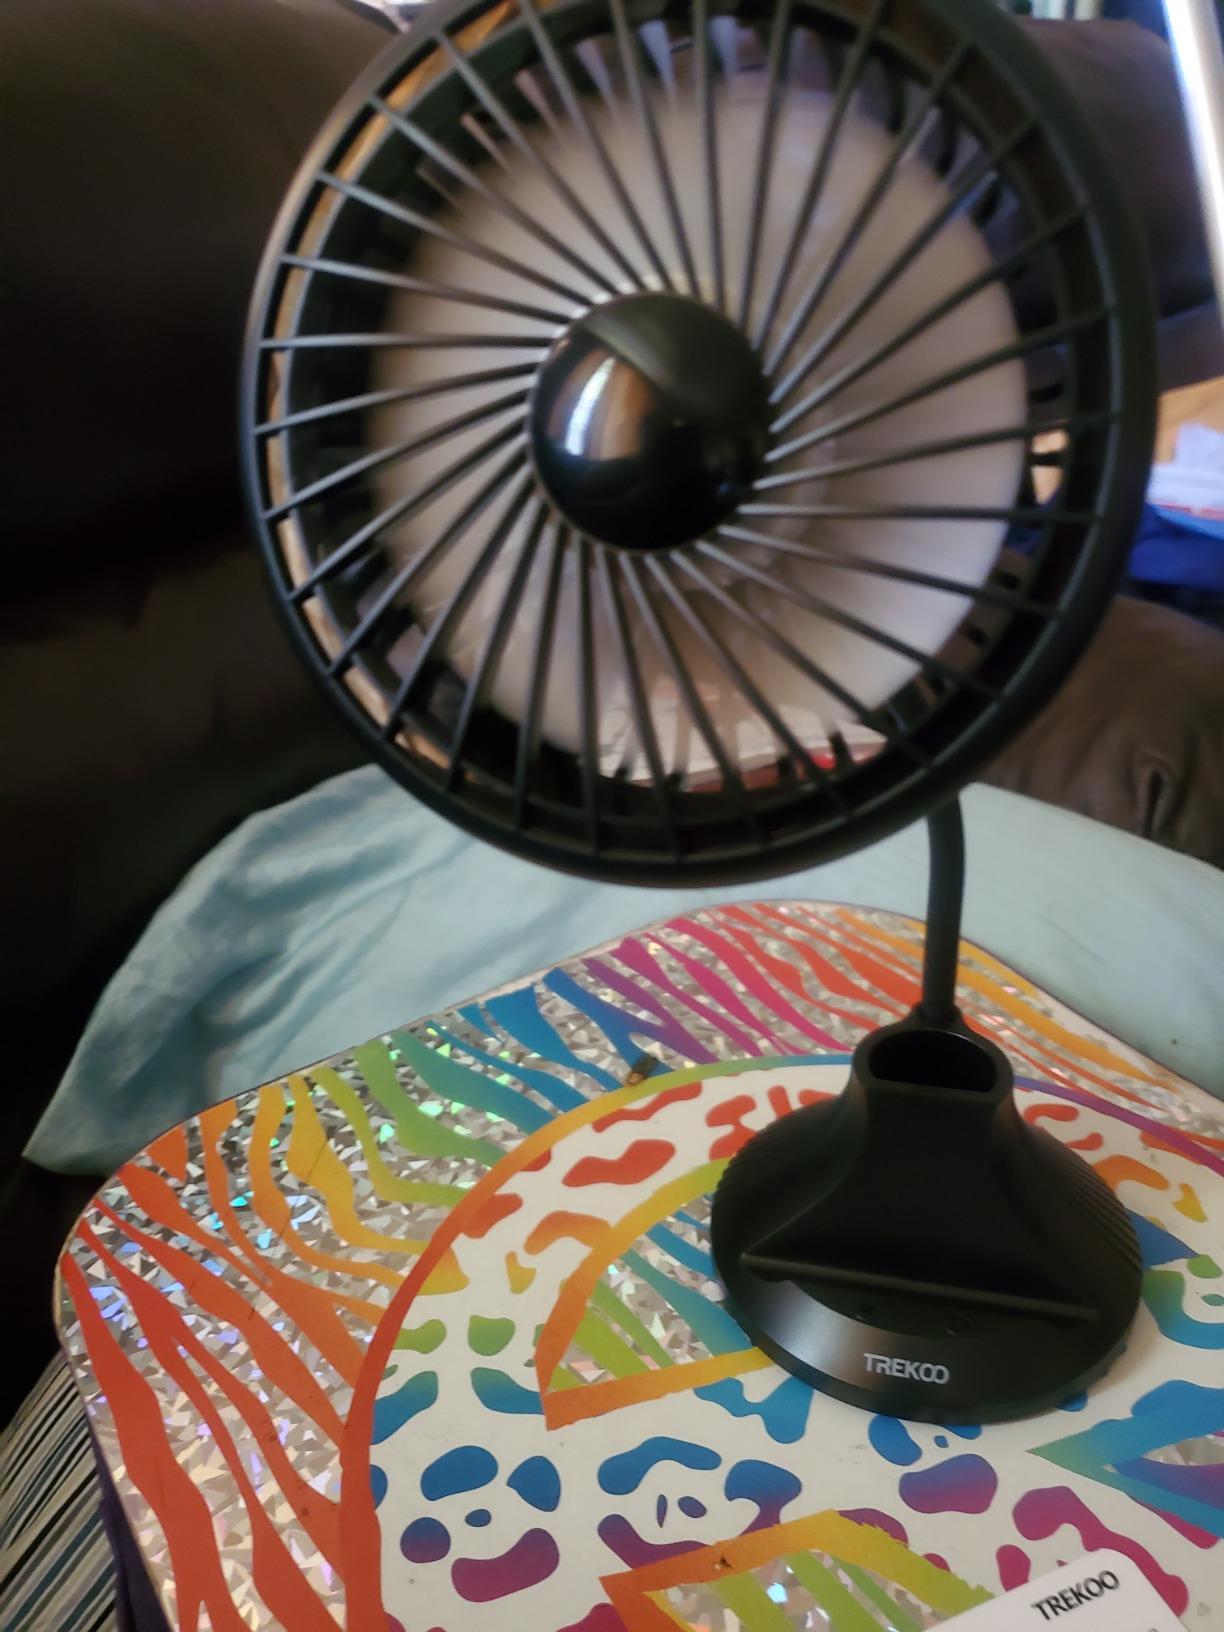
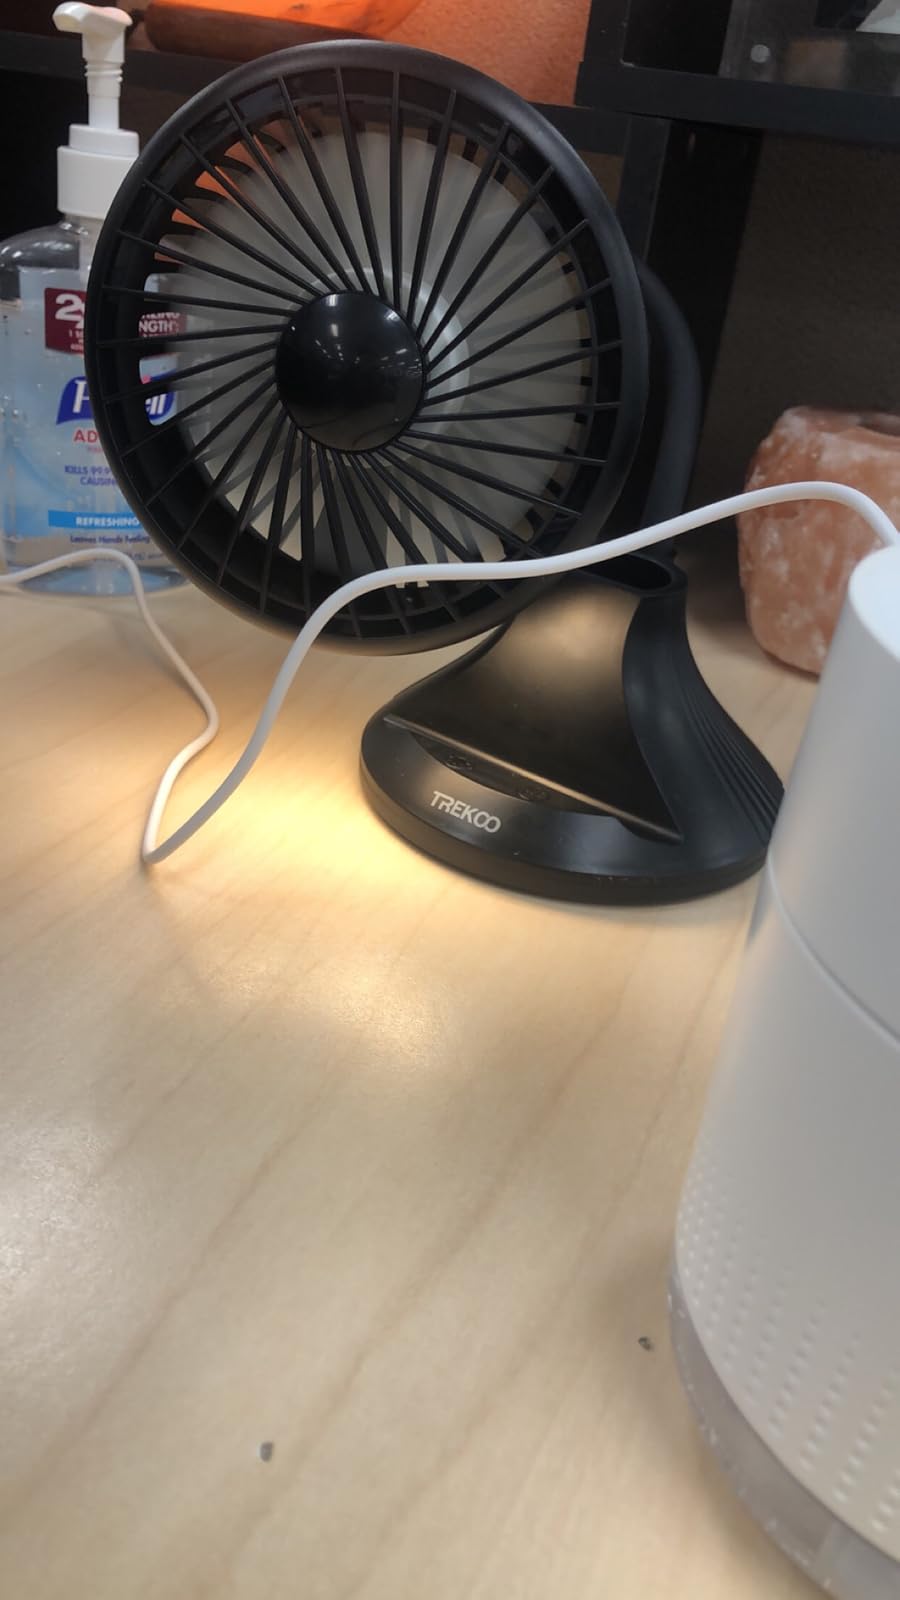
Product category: fan
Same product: yes